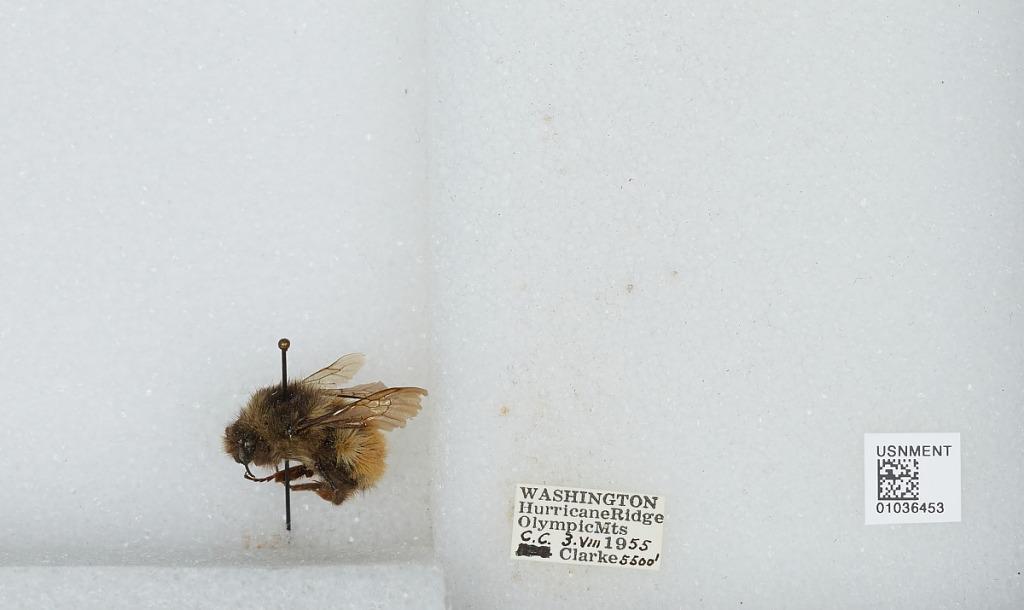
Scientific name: Bombus (Pyrobombus) sylvicola Kirby
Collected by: C. Clarke
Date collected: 1955-8-3
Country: United States
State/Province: Washington
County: Jefferson
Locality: Olympic Mountains, Hurricane Ridge
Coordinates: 47.9692, -123.498